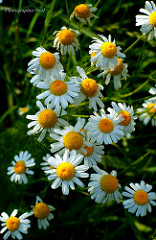
Flower: daisy